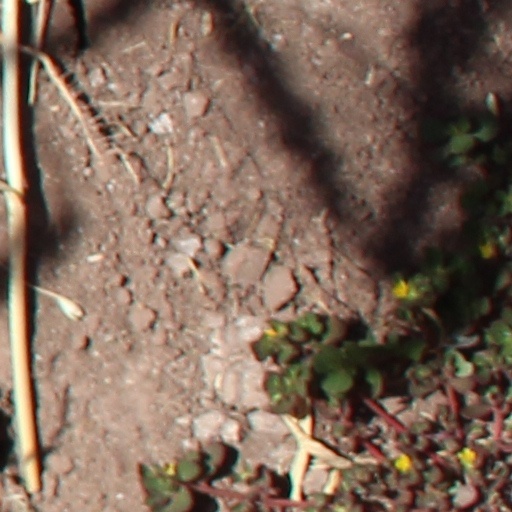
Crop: wheat